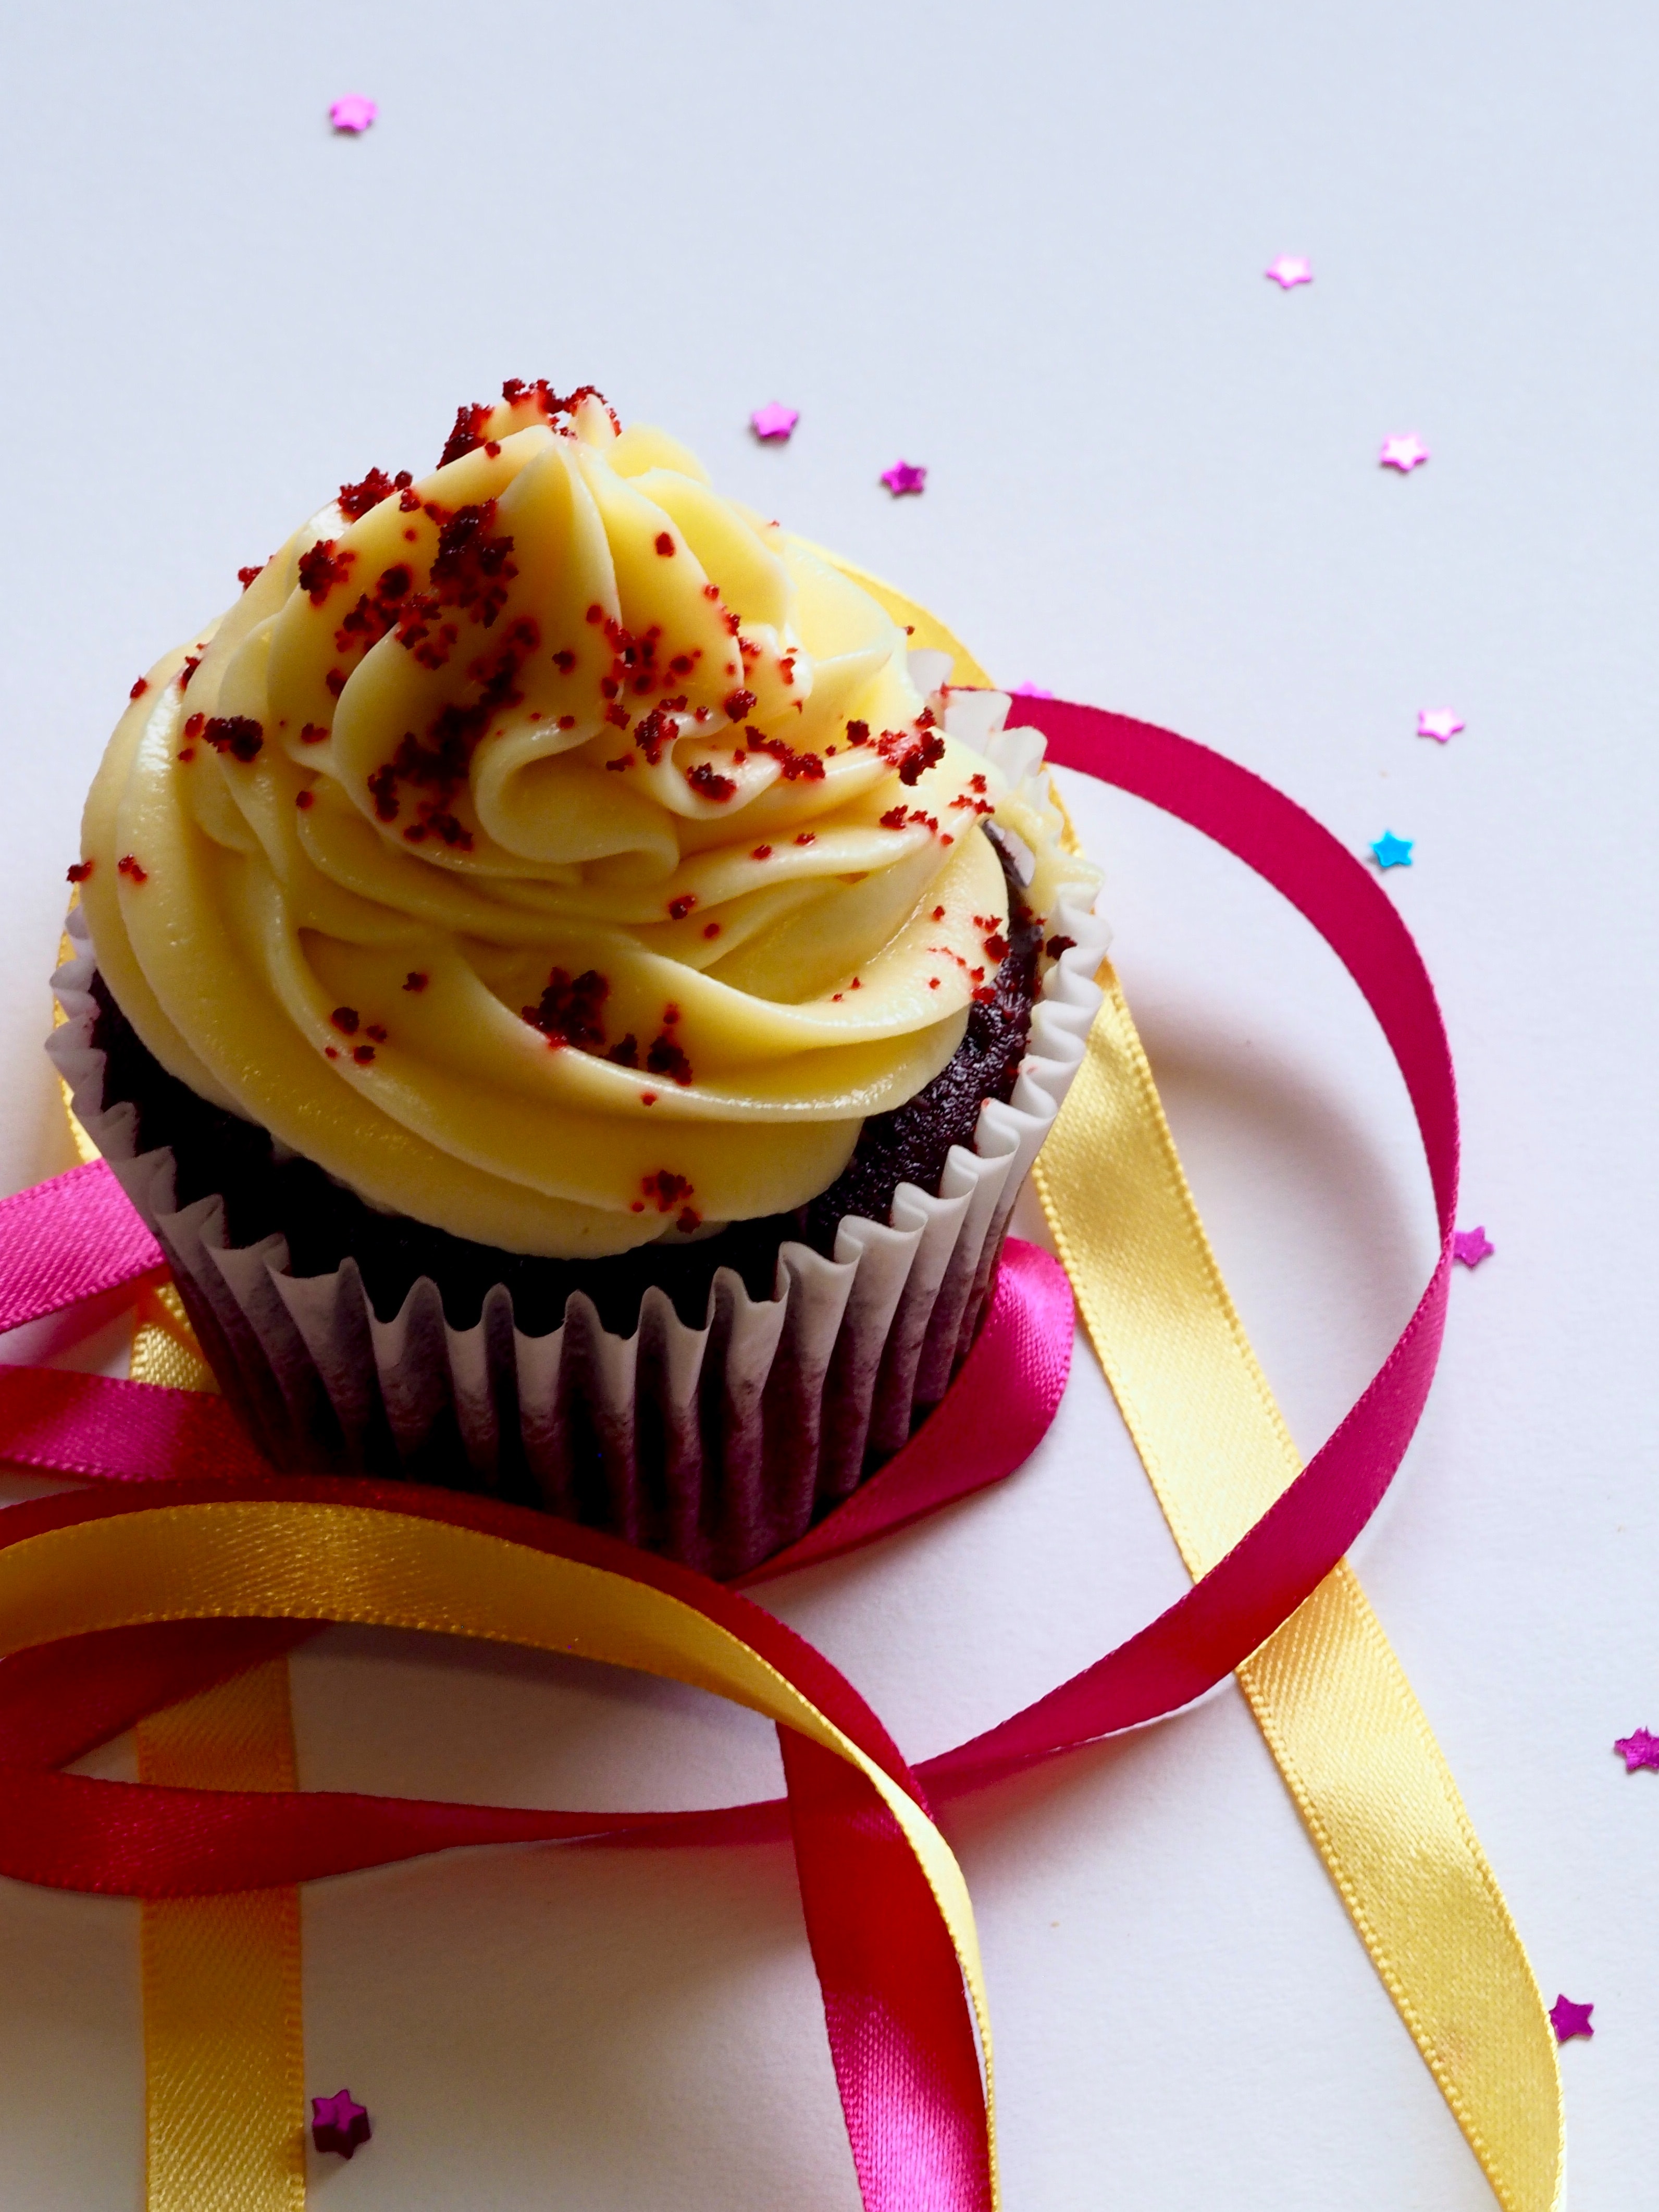
food, cupcake, buttercream, icing, sweetness, cuisine, muffin, dish, dessert, Baking cup, ingredient, pink, cake, baking, sprinkles, baked goods, cream, cream cheese, confectionery, vanilla, recipe, cake decorating, produce, frozen dessert, cup